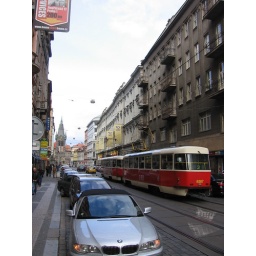
A typical city street in Prague: tram, traffic, and a medieval tower at the end of the block.